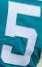
Number: 5